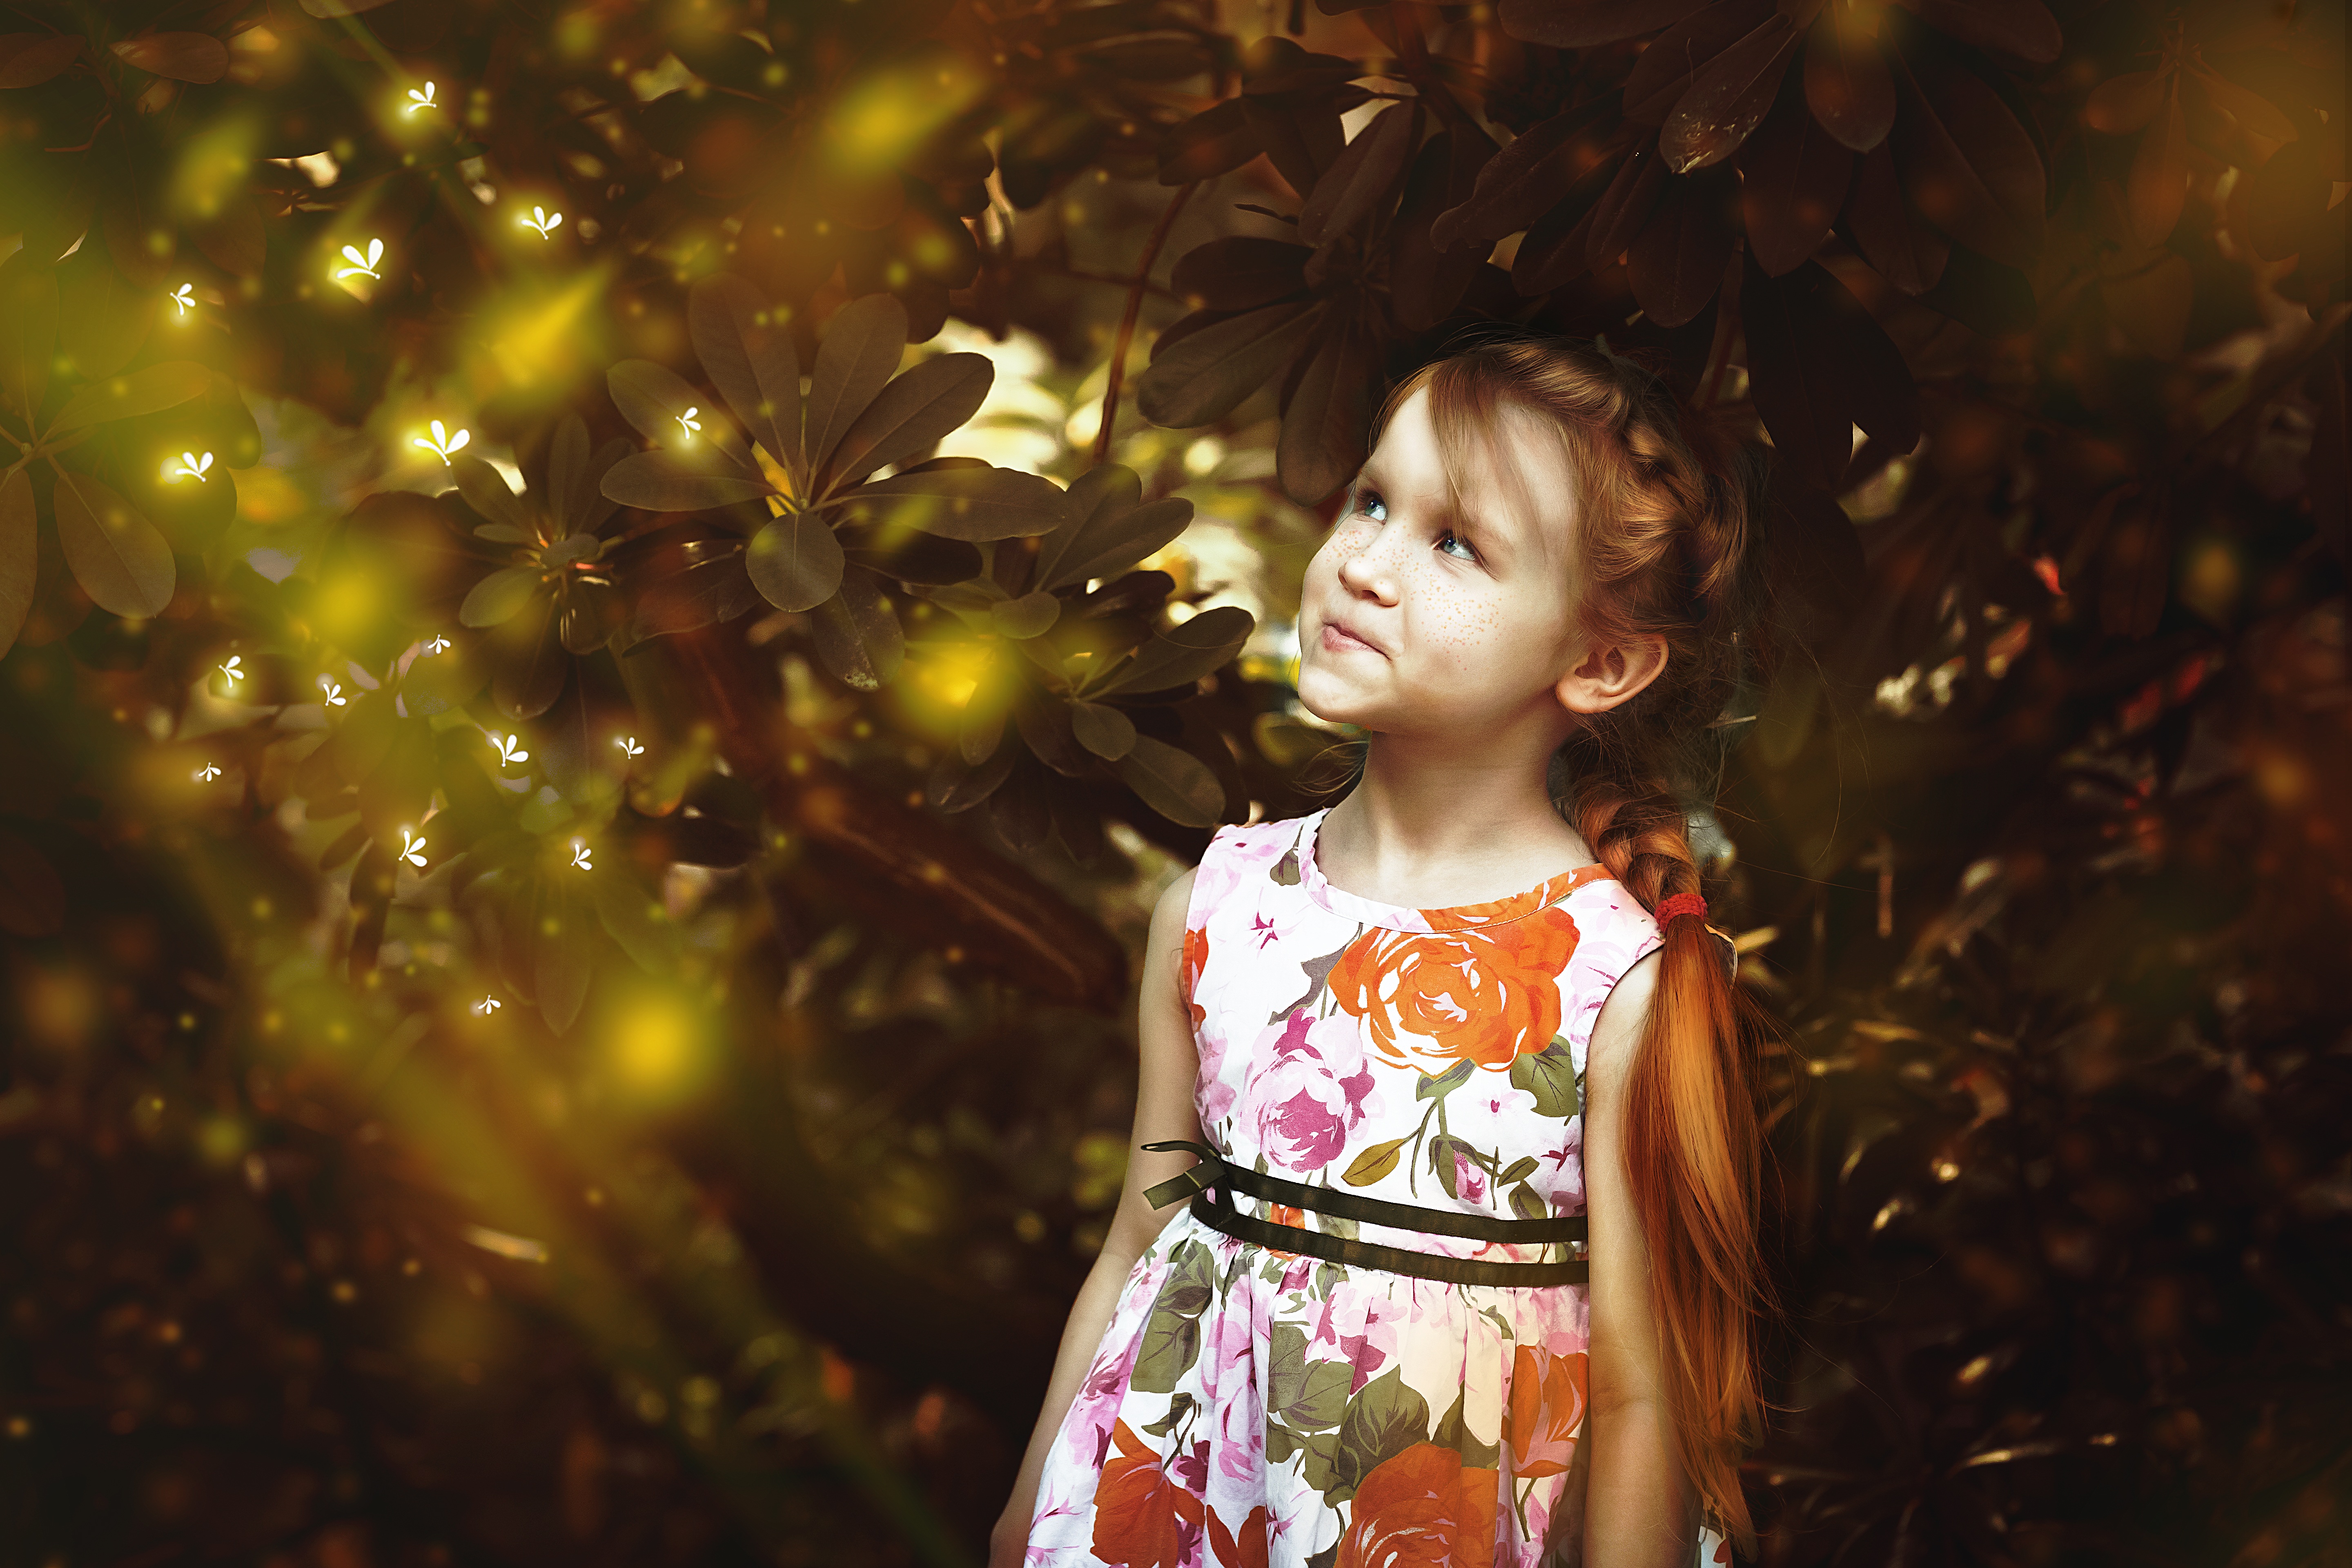
tree, forest, girl, hair, sunlight, flower, portrait, autumn, child, christmas, smile, leaves, face, art, children, dress, joy, fantasy, princess, ponytail, herbs, daughter, fairy tales, firefly, embarrassed, plait, red freckles